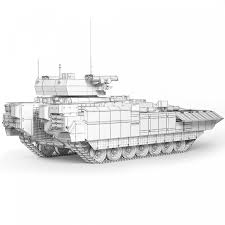
Label: BMP-T15